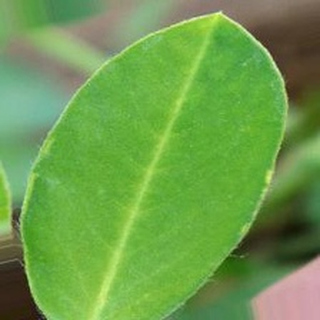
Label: healthy_groundnut